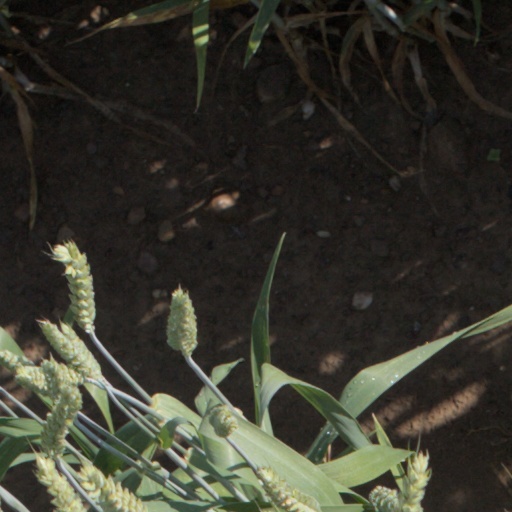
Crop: wheat